Texas Instruments

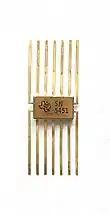
Transistorized "logic" chip, an integrated circuit produced by TI

In January 1954, Morris Tanenbaum at Bell Telephone Laboratories created the first workable silicon transistor. This work was reported in the spring of 1954, at the IRE off-the-record conference on solid-state devices, and was later published in the "Journal of Applied Physics". Working independently in April 1954, Gordon Teal at TI created the first commercial silicon transistor and tested it on April 14, 1954. On May 10, 1954, at the Institute of Radio Engineers National Conference on Airborne Electronics in Dayton, Ohio, Teal presented a paper: "Some Recent Developments in Silicon and Germanium Materials and Devices".